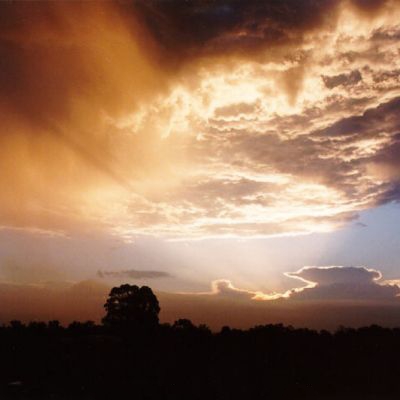
Cloud type: Cumulonimbus (Cb)